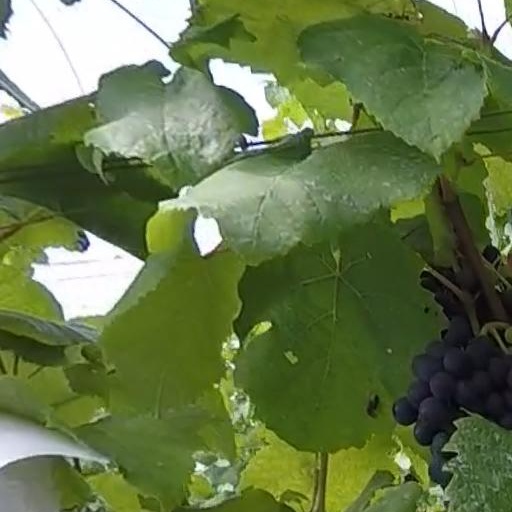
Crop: grape